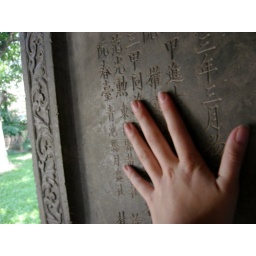
the first library in hanoi, this is a book